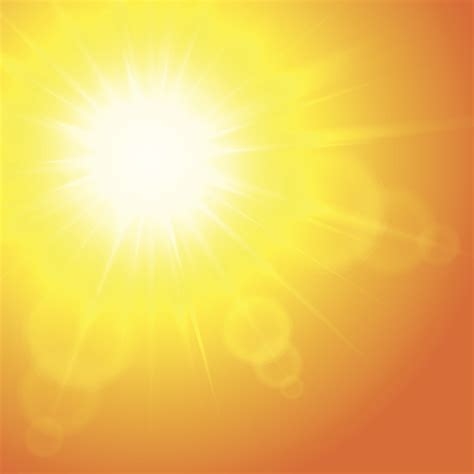
Weather: sun or clear